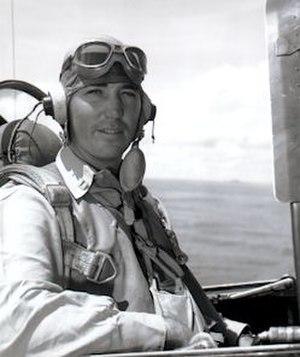
James D. « Jig Dog » Ramage, né le 19 juillet 1916 à Waterloo et mort le 21 juillet 2012 à Coronado, est un militaire américain, aviateur naval pendant la Seconde Guerre mondiale, la guerre de Corée, la guerre du Viêt Nam et la guerre froide.